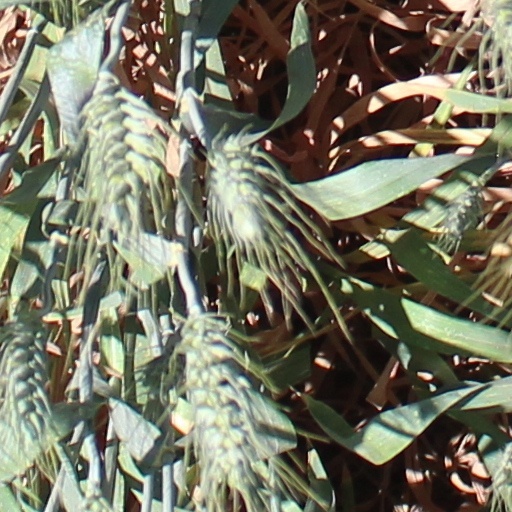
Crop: wheat